Pros Vs Heroes

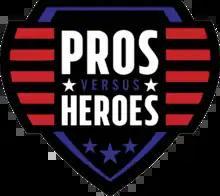
Logo

Pros Vs. Heroes is a flag football game produced by Motor Media. Pros Vs. Heroes is a fundraising platform created to raise money and awareness for charities.